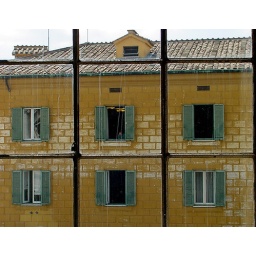
I took this from a window in the Vatican, after noticing a man gazing out the window of the building across the way.